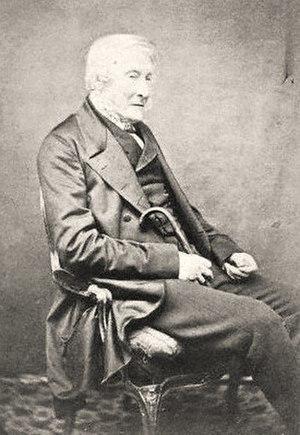
George Percy, 5ᵉ duc de Northumberland PC, titré Lord Lovaine entre 1790 et 1830, et connu comme comte de Beverley entre 1830 et 1865, est un politicien britannique Tory. Il a servi en tant que Capitaine de la garde Yeomen sous Robert Peel entre 1842 et 1846. Il a accédé à la pairie le 12 février 1865, après la mort sans enfant de son cousin Algernon Percy.